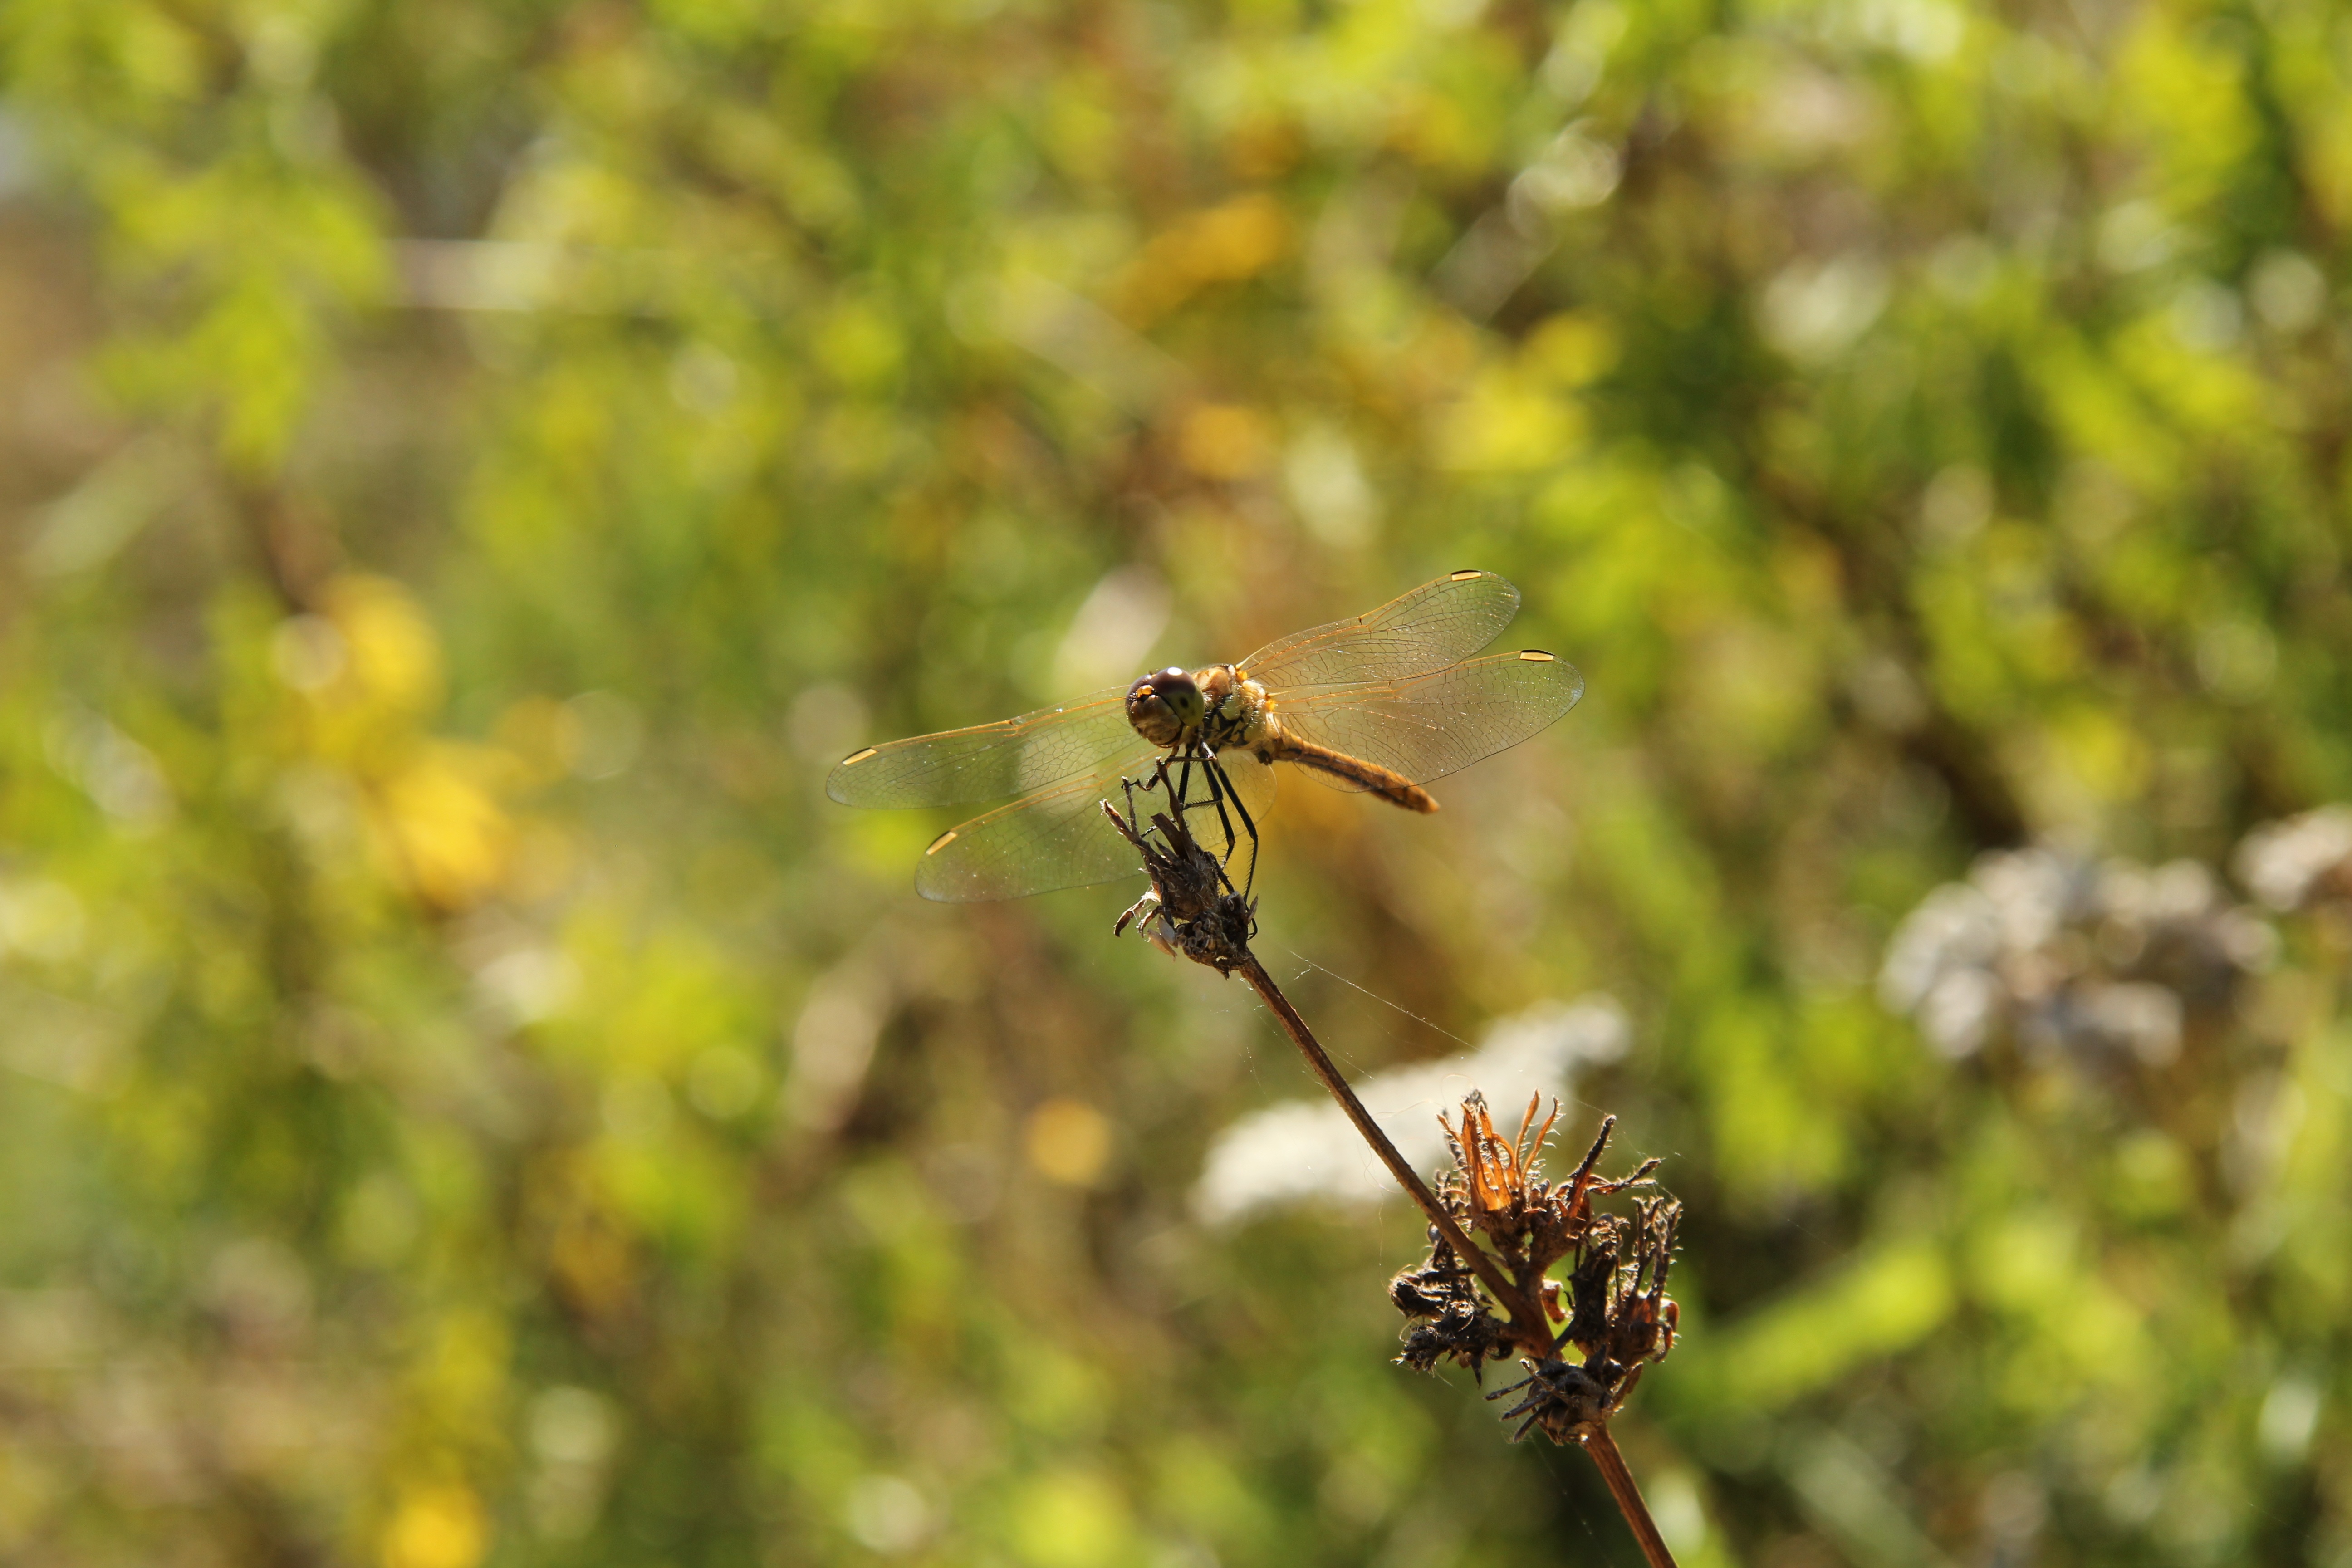
nature, branch, meadow, prairie, leaf, flower, wildlife, green, insect, autumn, botany, yellow, flora, fauna, invertebrate, wildflower, close up, dragonfly, nectar, sits, macro photography, dragonflies, dragonflies and damseflies